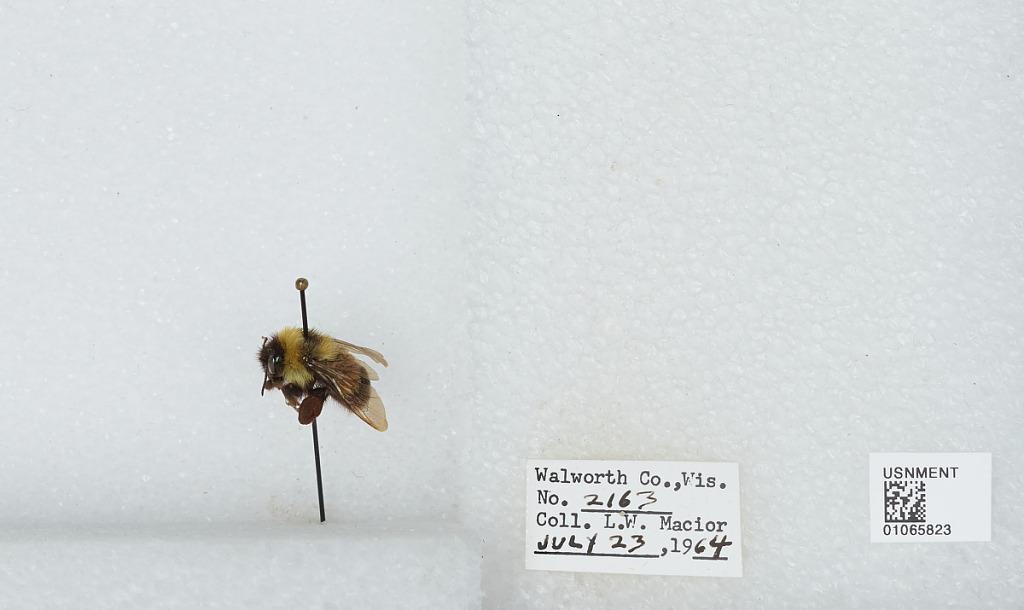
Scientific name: Bombus (Bombus) affinis Cresson
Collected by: L. Macior
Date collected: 1964-7-23
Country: United States
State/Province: Wisconsin
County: Walworth
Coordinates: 42.67, -88.54